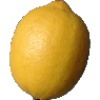
Label: lemon